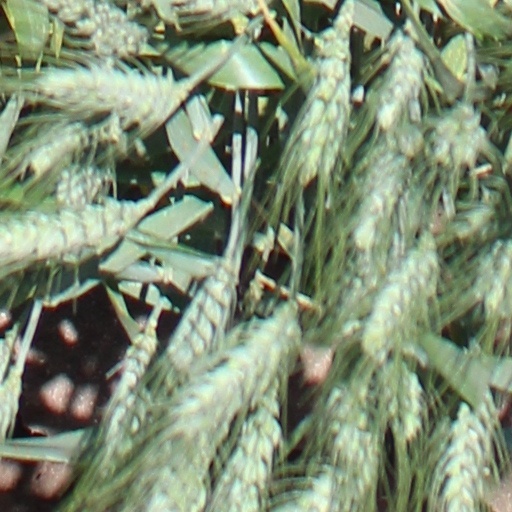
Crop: wheat